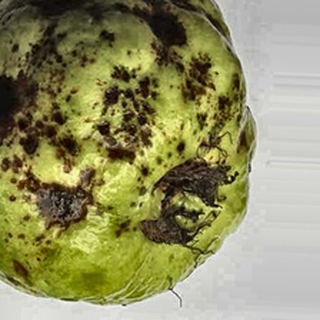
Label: guava_anthracnose